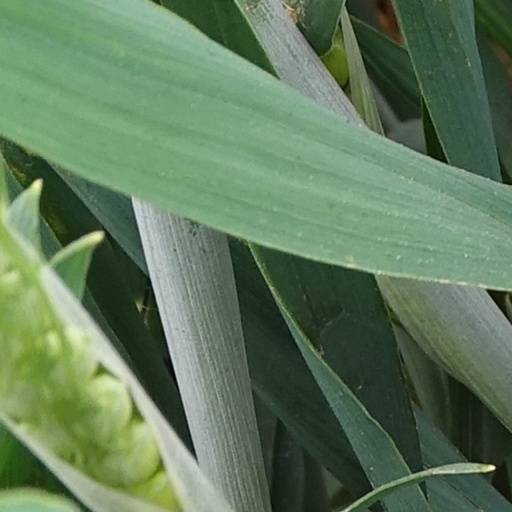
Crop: wheat